Kyōgaku Kōkou no Genjitsu

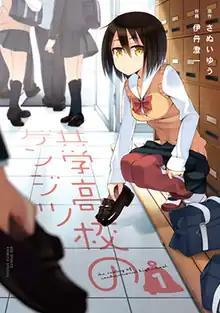
First "tankōbon" volume cover

is a Japanese manga series written by Yū Sanui and illustrated by Sumihito Itami. It was serialized in Shogakukan's "seinen" manga magazine "Monthly Big Comic Spirits" from January 2012 to June 2017.